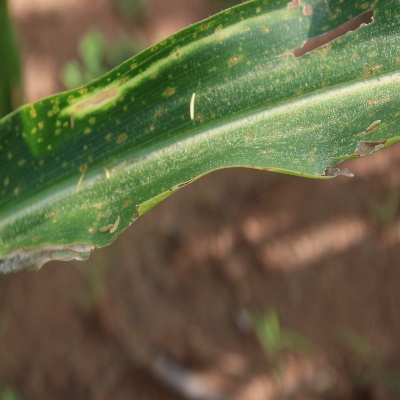
Crop: Maize
Condition: streak virus